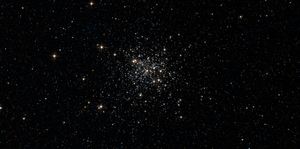
NGC 1649 est un amas ouvert situé dans la constellation de la Dorade. Cet amas est situé dans le Grand Nuage de Magellan. Il a été découvert par l'astronome britannique John Herschel en 1834 et il a été inscrit au catalogue NGC sous le numéro 1652. John Herschel a de nouveau rapporté dans ses notes le même amas le 24 décembre 1834 et c'est cette observation qui a été inscrite sous la cote NGC 1649.
Voici une liste non exhaustive d'amas stellaires, classée par ordre alphabétique de constellations.